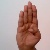
The image shows a hand gesture representing the letter 'B' in Indian Sign Language.